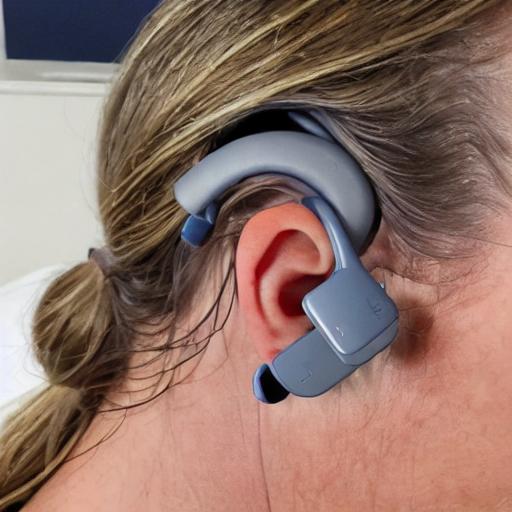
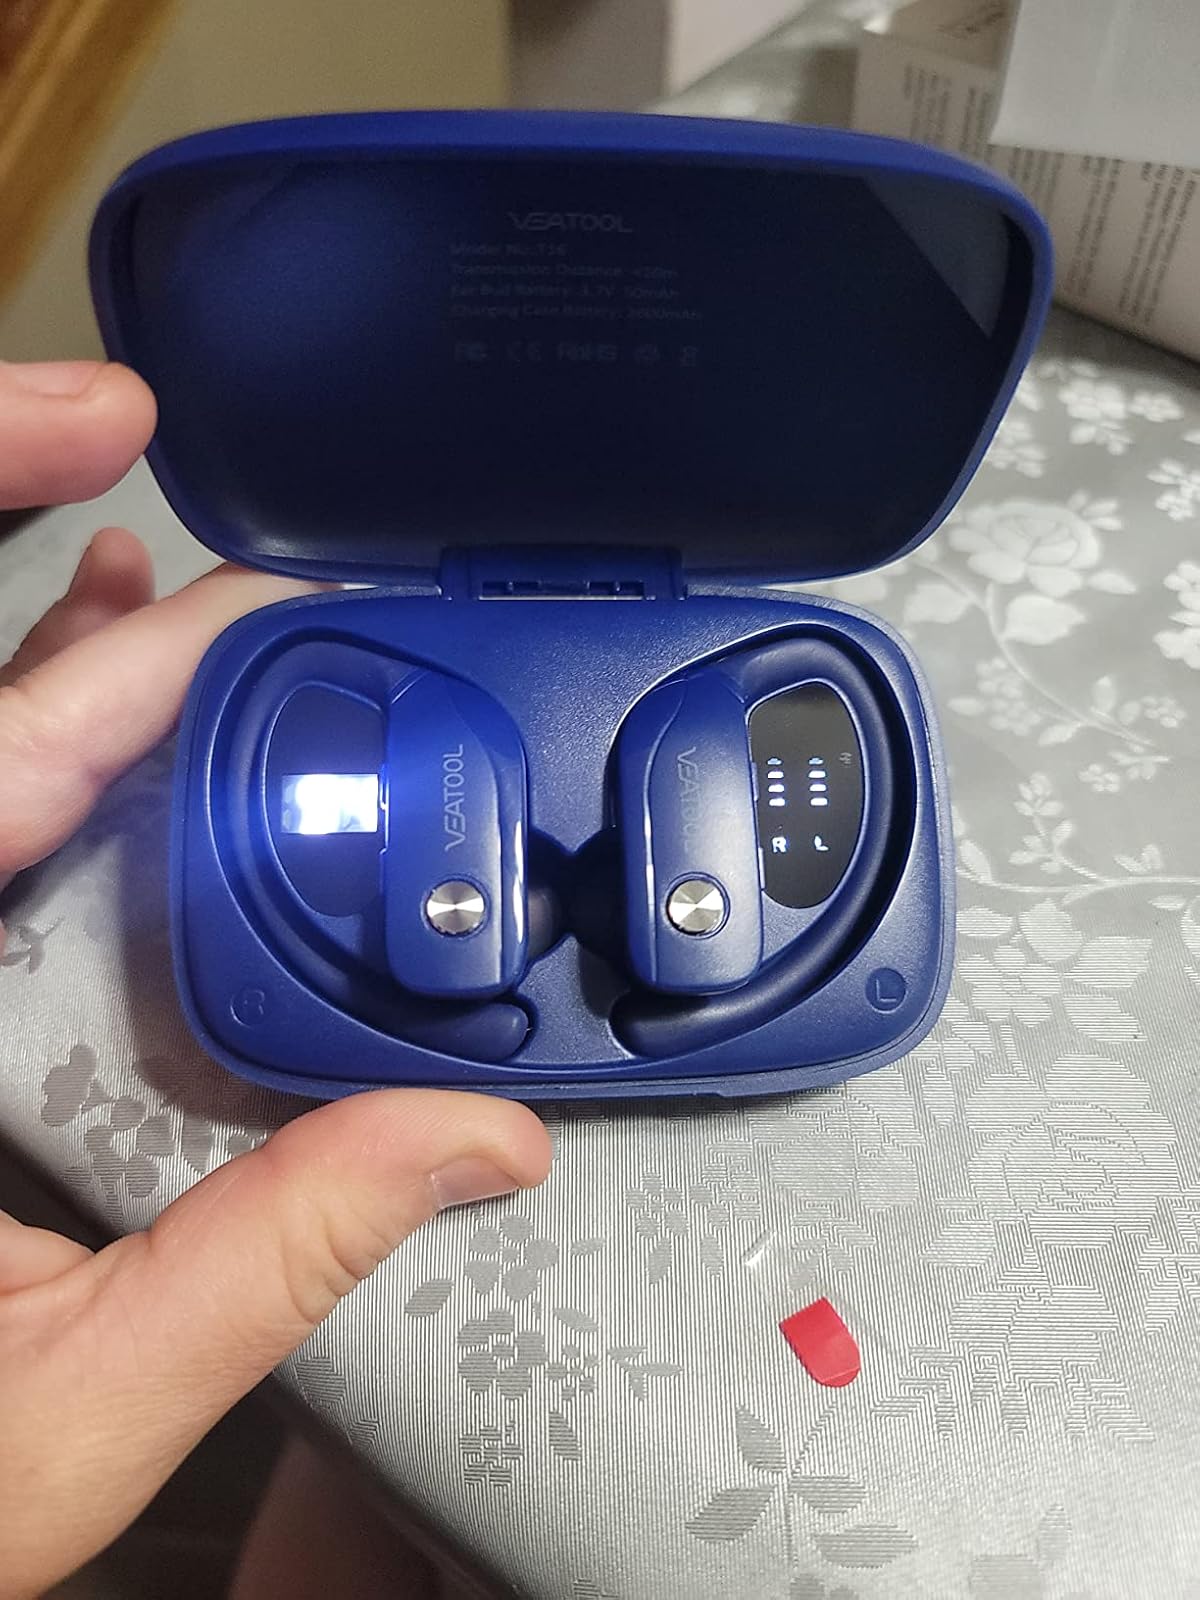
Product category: earbuds
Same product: no